Impact of Tolkien's Middle-earth writings

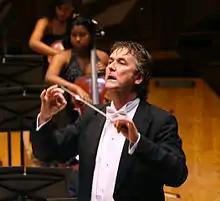
The Dutch composer and trombonist Johan de Meij's first symphony, in 5 movements, is entitled "The Lord of the Rings".

A substantial body of music has been created on the basis of Tolkien's works, in a wide range of genres from classical to many kinds of popular music including jazz, blues, country and western, new age, heavy metal, and psychedelic. Donald Swann's 1967 song cycle "The Road Goes Ever On" sets six of Tolkien's songs to music. The Danish group The Tolkien Ensemble set all the poetry in "The Lord of the Rings" to music, publishing it on four CDs – "An Evening in Rivendell" (1997), "A Night in Rivendell" (2000), "At Dawn in Rivendell" (2002), and (with Christopher Lee) "Leaving Rivendell" (2005). Classical music inspired by Middle-earth includes Johan de Meij's "Symphony No. 1 "The Lord of the Rings"" and Aulis Sallinen's Symphony No. 7 "The Dreams of Gandalf". Among many works of popular music that reference Tolkien's works is the Led Zeppelin song "Ramble On", in which